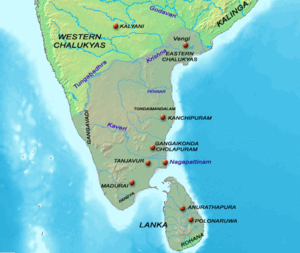
Parakramabahu I, est le roi du Royaume de Polonnaruwa entre 1153 et 1186, dans l'actuel Sri Lanka.
Rajaraja Chola Iᵉʳ est un souverain important de la dynastie tamoule Chola, de 985 à 1014.